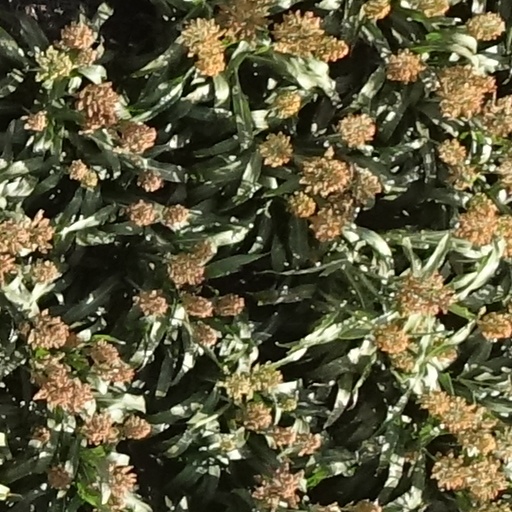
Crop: sorghum